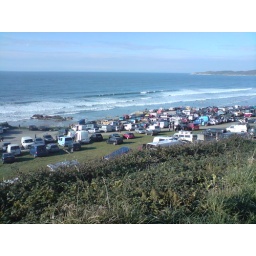
Even had to park in a field further up the road as there was no space left in the car park